1950s in music

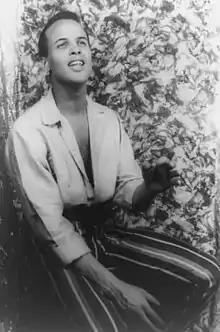
Harry Belafonte, 1954

Bebop, Hard bop, Cool jazz and the Blues gained popularity during the 1950s while prominent Jazz musicians who came into prominence in these genres included Lester Young, Ben Webster, Charlie Parker, Dizzy Gillespie, Miles Davis, John Coltrane, Thelonious Monk, Charles Mingus, Art Tatum, Bill Evans, Ahmad Jamal, Oscar Peterson, Gil Evans, Gerry Mulligan, Cannonball Adderley, Stan Getz, Chet Baker, Dave Brubeck, Art Blakey, Max Roach, the Miles Davis Quintet, the Modern Jazz Quartet, Ella Fitzgerald, Ray Charles, Sarah Vaughan, Dinah Washington, Nina Simone, and Billie Holiday.